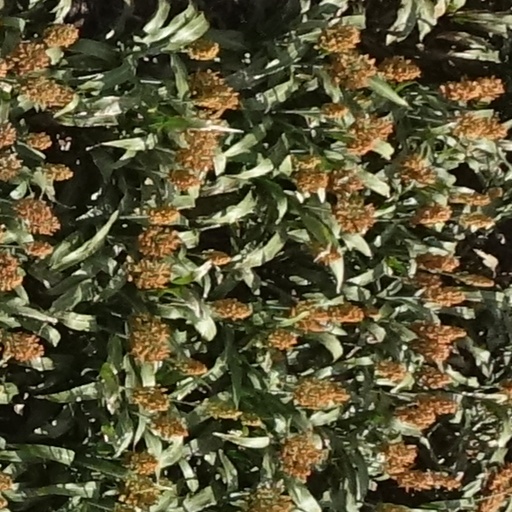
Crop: sorghum